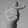
ASL letter: T